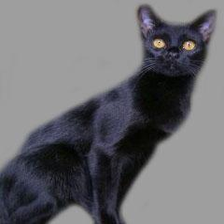
Species: cat
Breed: Bombay